Batman & Dracula trilogy

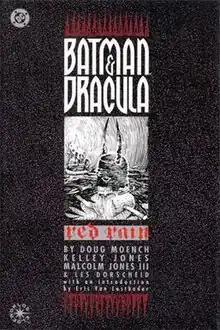
Cover of the hardcover edition of "Batman & Dracula: Red Rain", art by Kelley Jones and Malcolm Jones III.

The Batman & Dracula" trilogy consists of three American graphic novels—Batman & Dracula: Red Rain (1991), Bloodstorm (1994), and Crimson Mist" (1998)—written by Doug Moench and penciled by Kelley Jones. The books were published by the comic book publishing company DC Comics as a part of its "Elseworlds" line of comics. Moench created the concept for the first installment and convinced Jones, of whom he was a fan, to join the project. "Red Rain"s eventual popularity resulted in DC commissioning sequels.